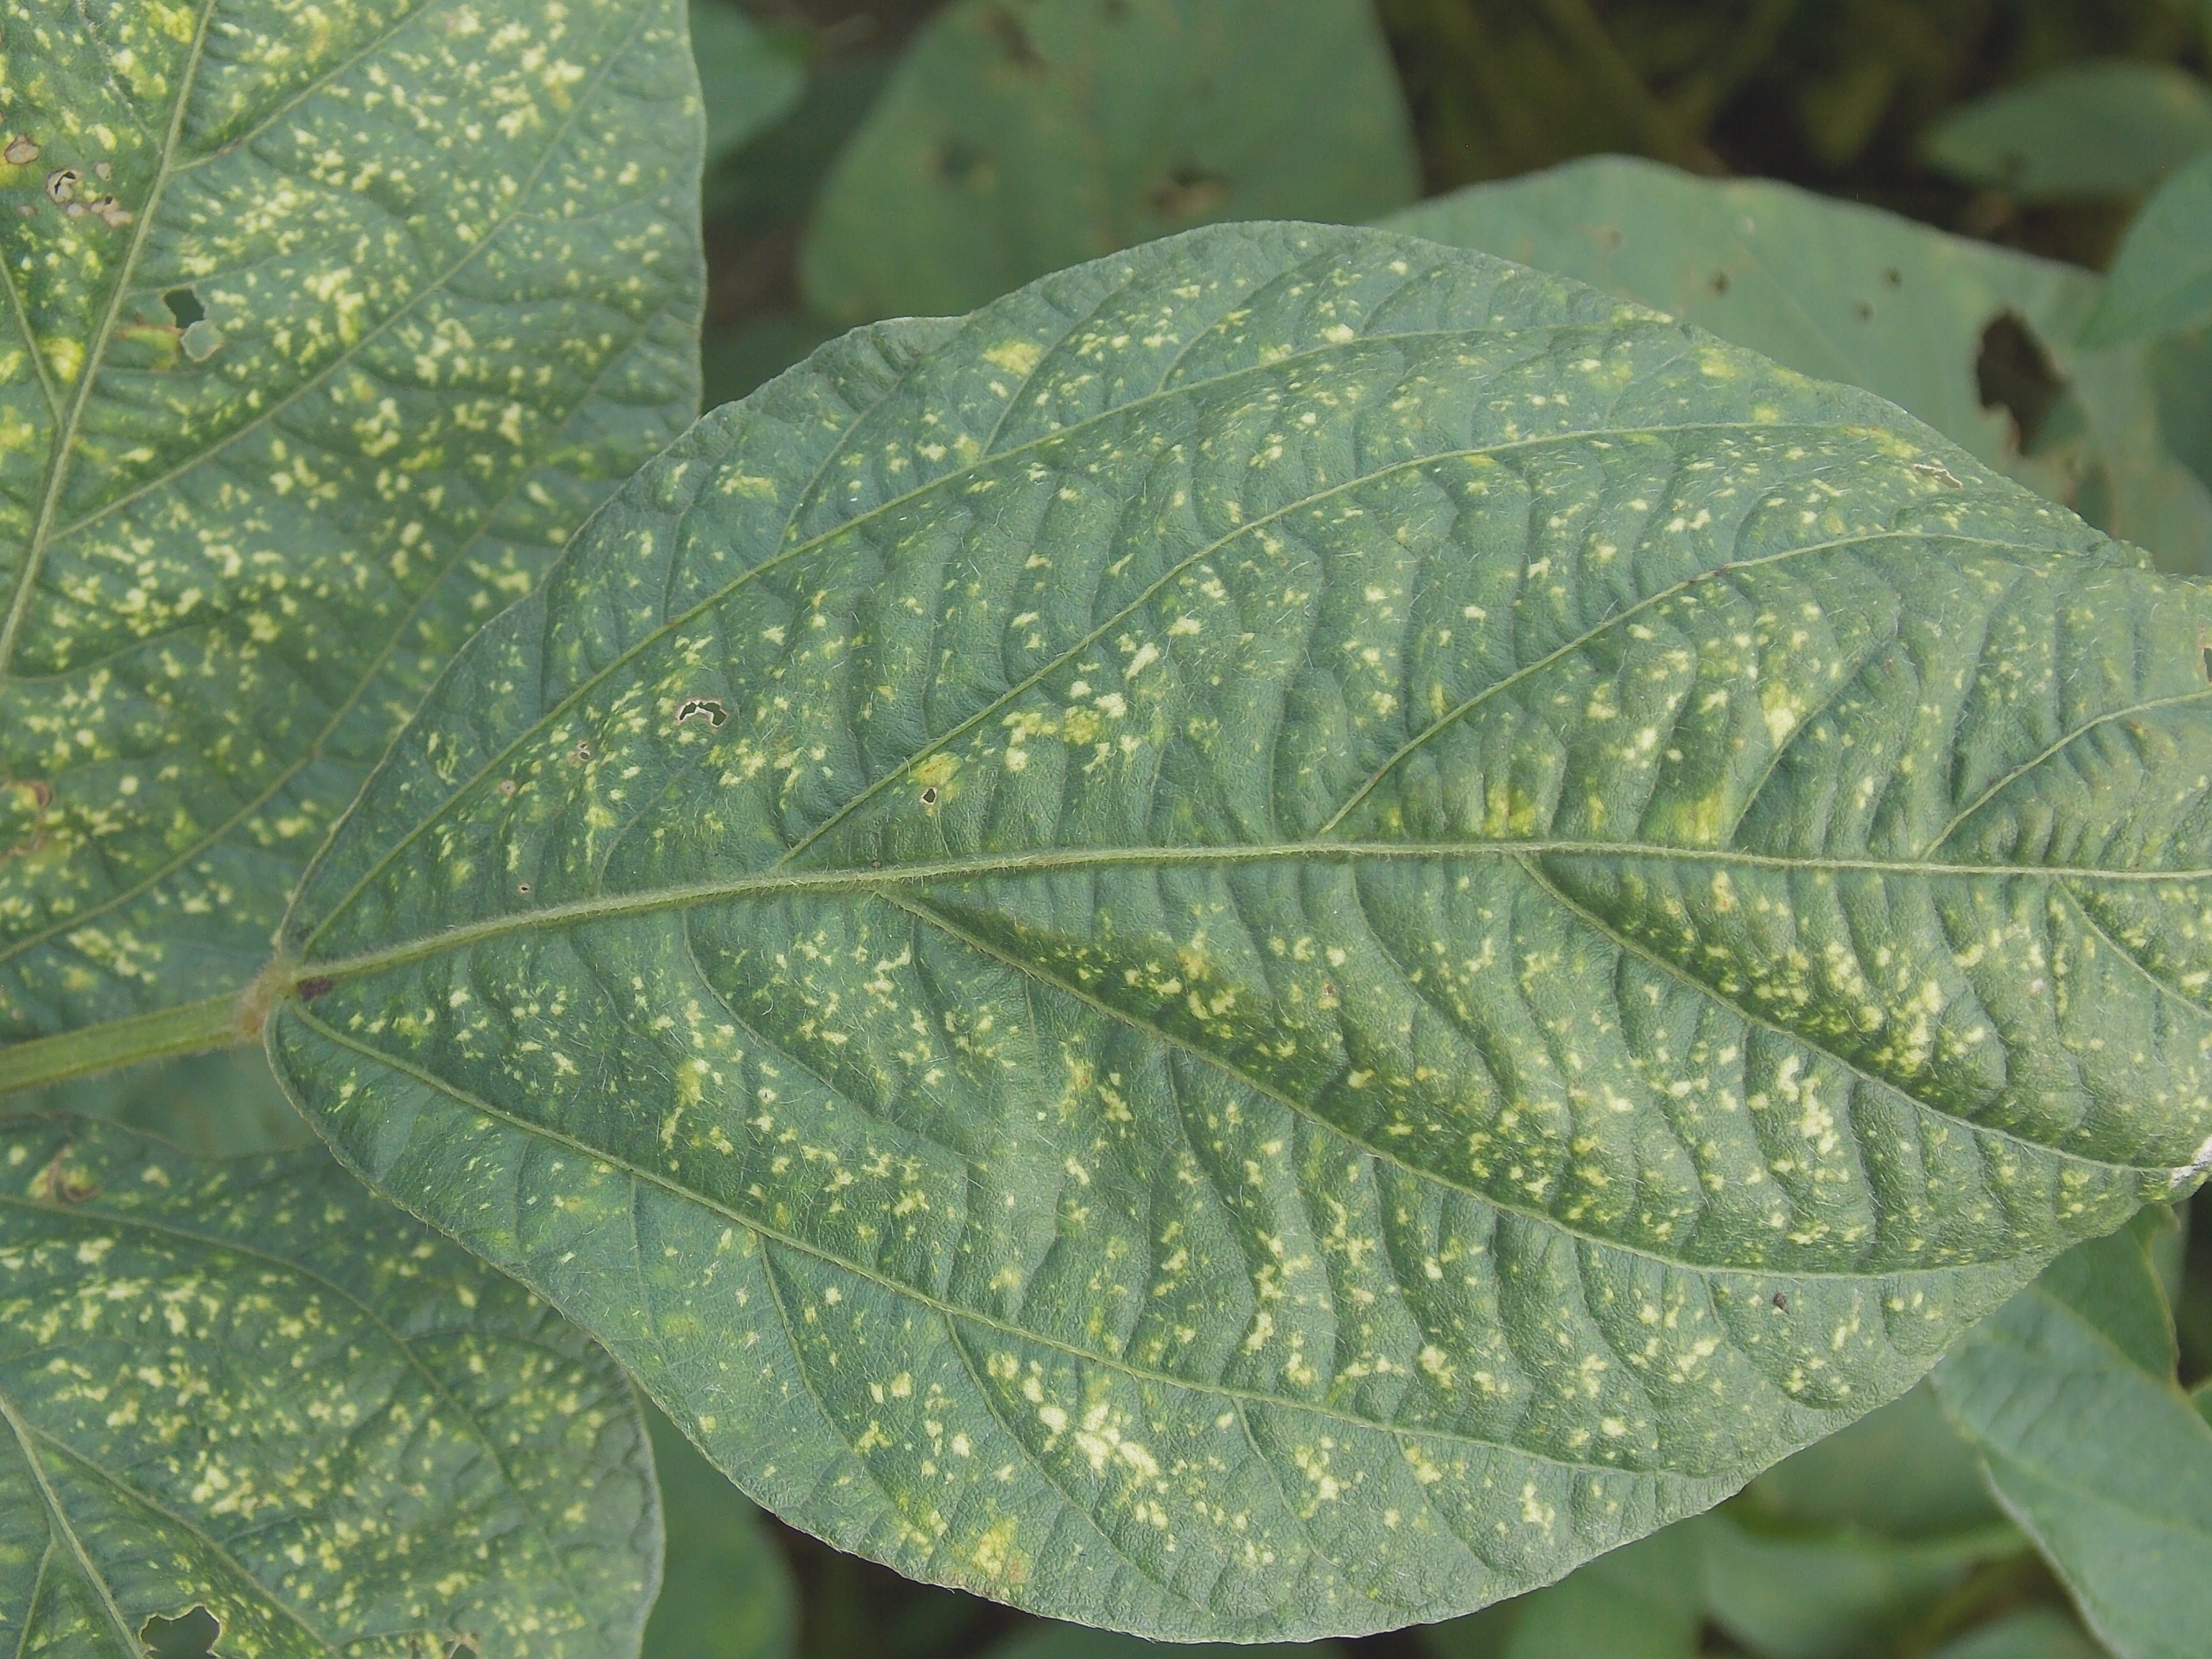
Label: Disease